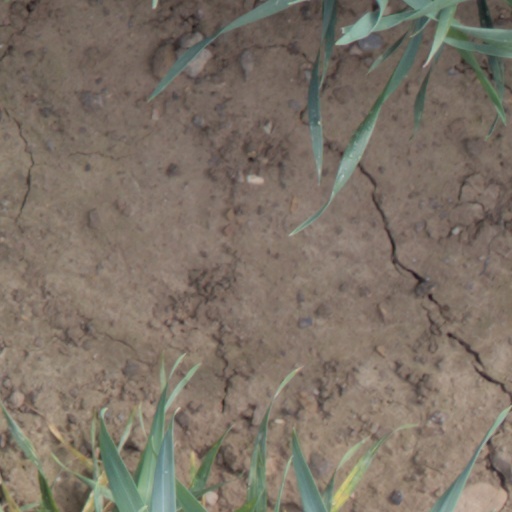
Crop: wheat